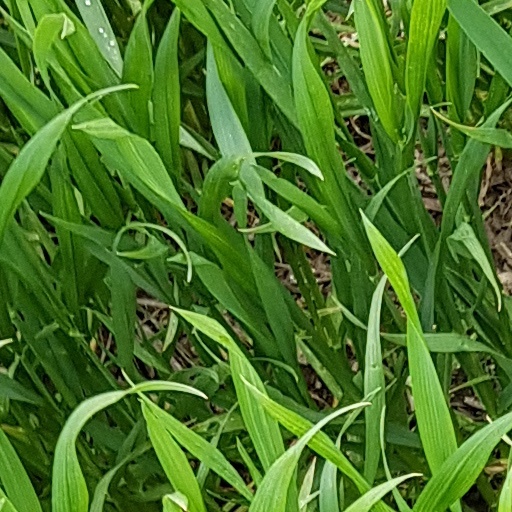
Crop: wheat